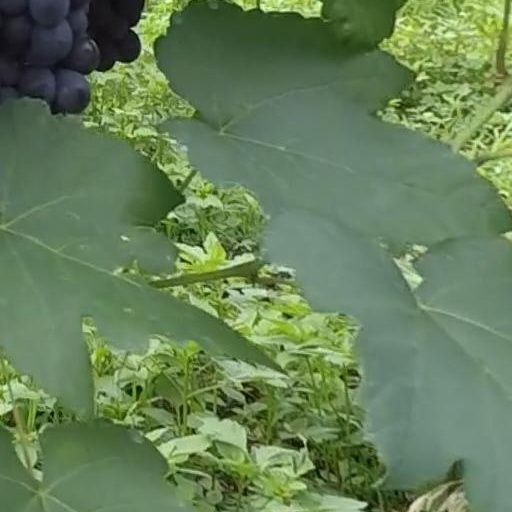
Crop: grape